Ardeer, North Ayrshire

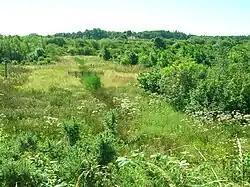
Misk Knowes on the old island of Ardeer looking across the old sea channel.

Ardeer was a small town now officially incorporated into Stevenston on the Ardeer peninsula, in the parish of Stevenston, North Ayrshire, originally an island and later its extensive sand dune system became the site of Nobel Explosives, a dominant global supplier of explosives to the mining and quarrying industries and a major player in the design and development of products for the chemical and defence industries during the 20th century, the company was also a subsidiary of Nobel Enterprises. The peninsula is now part of North Ayrshire's most important area for Biodiversity.